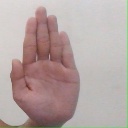
अक्षर: ध